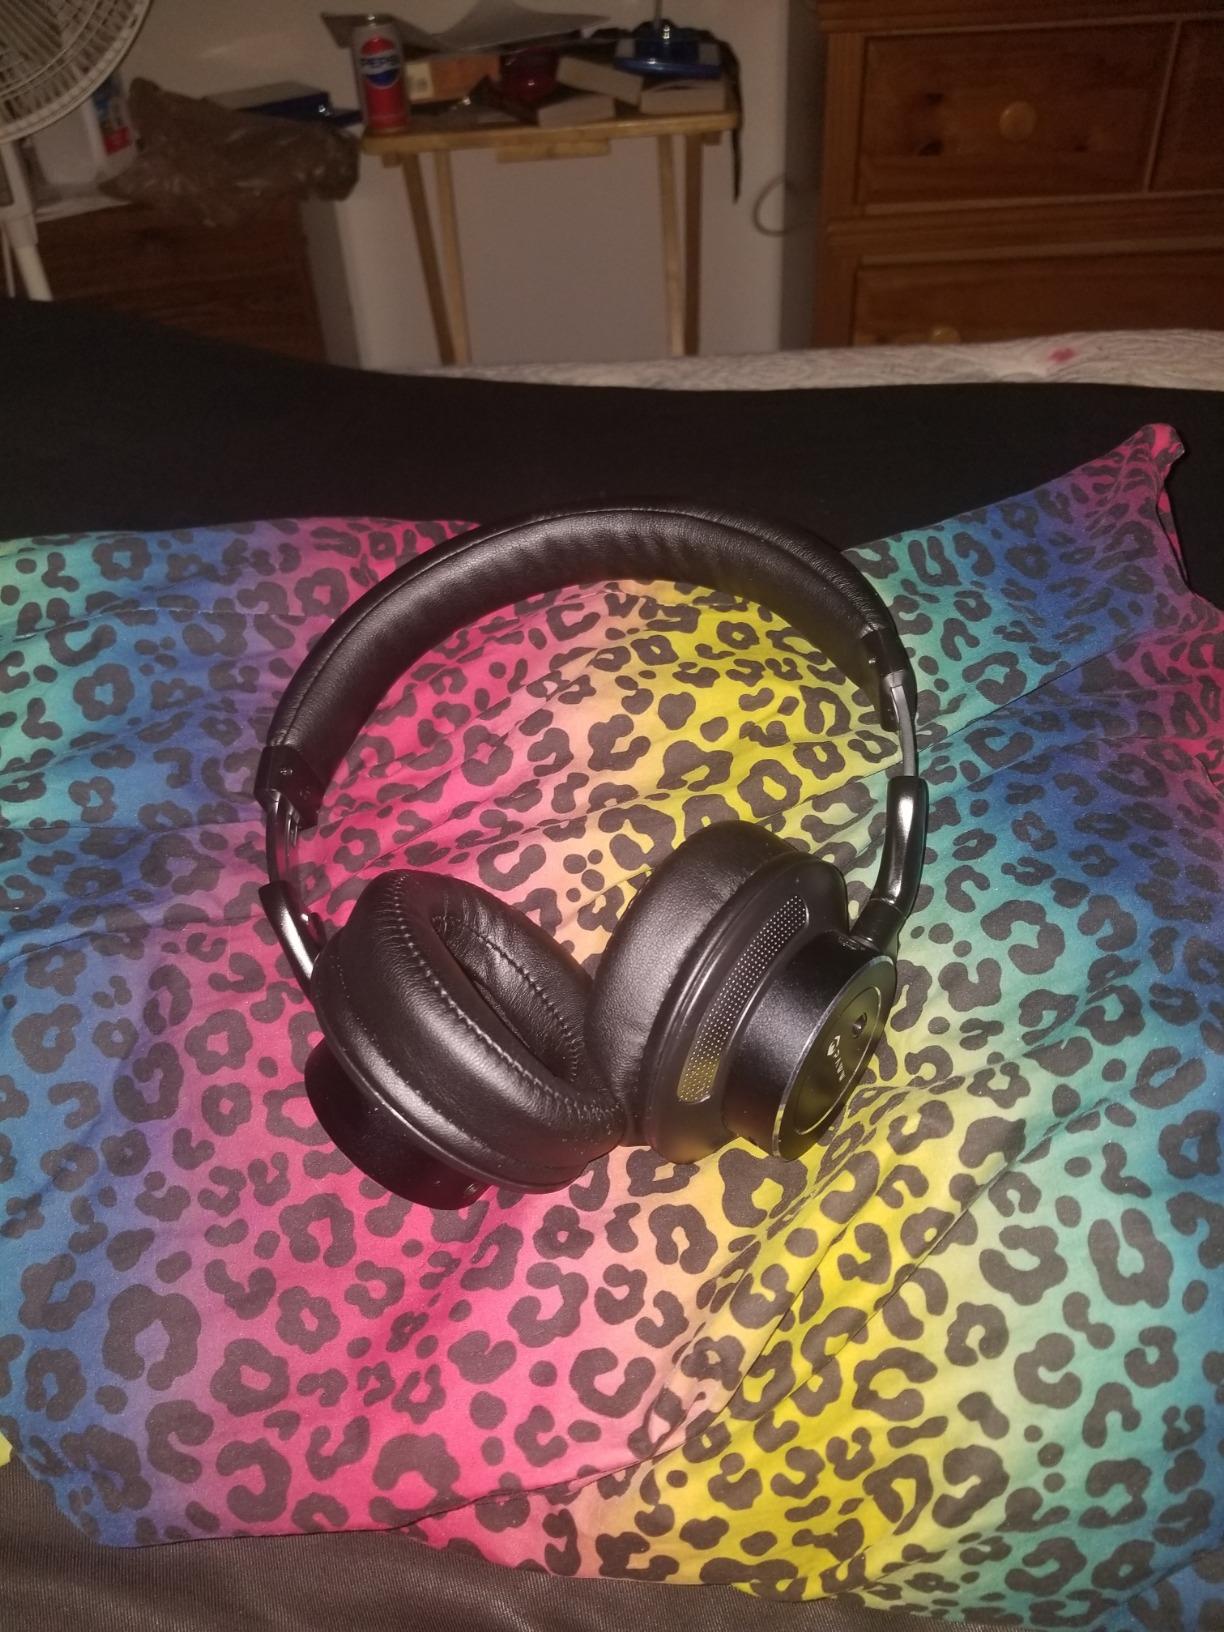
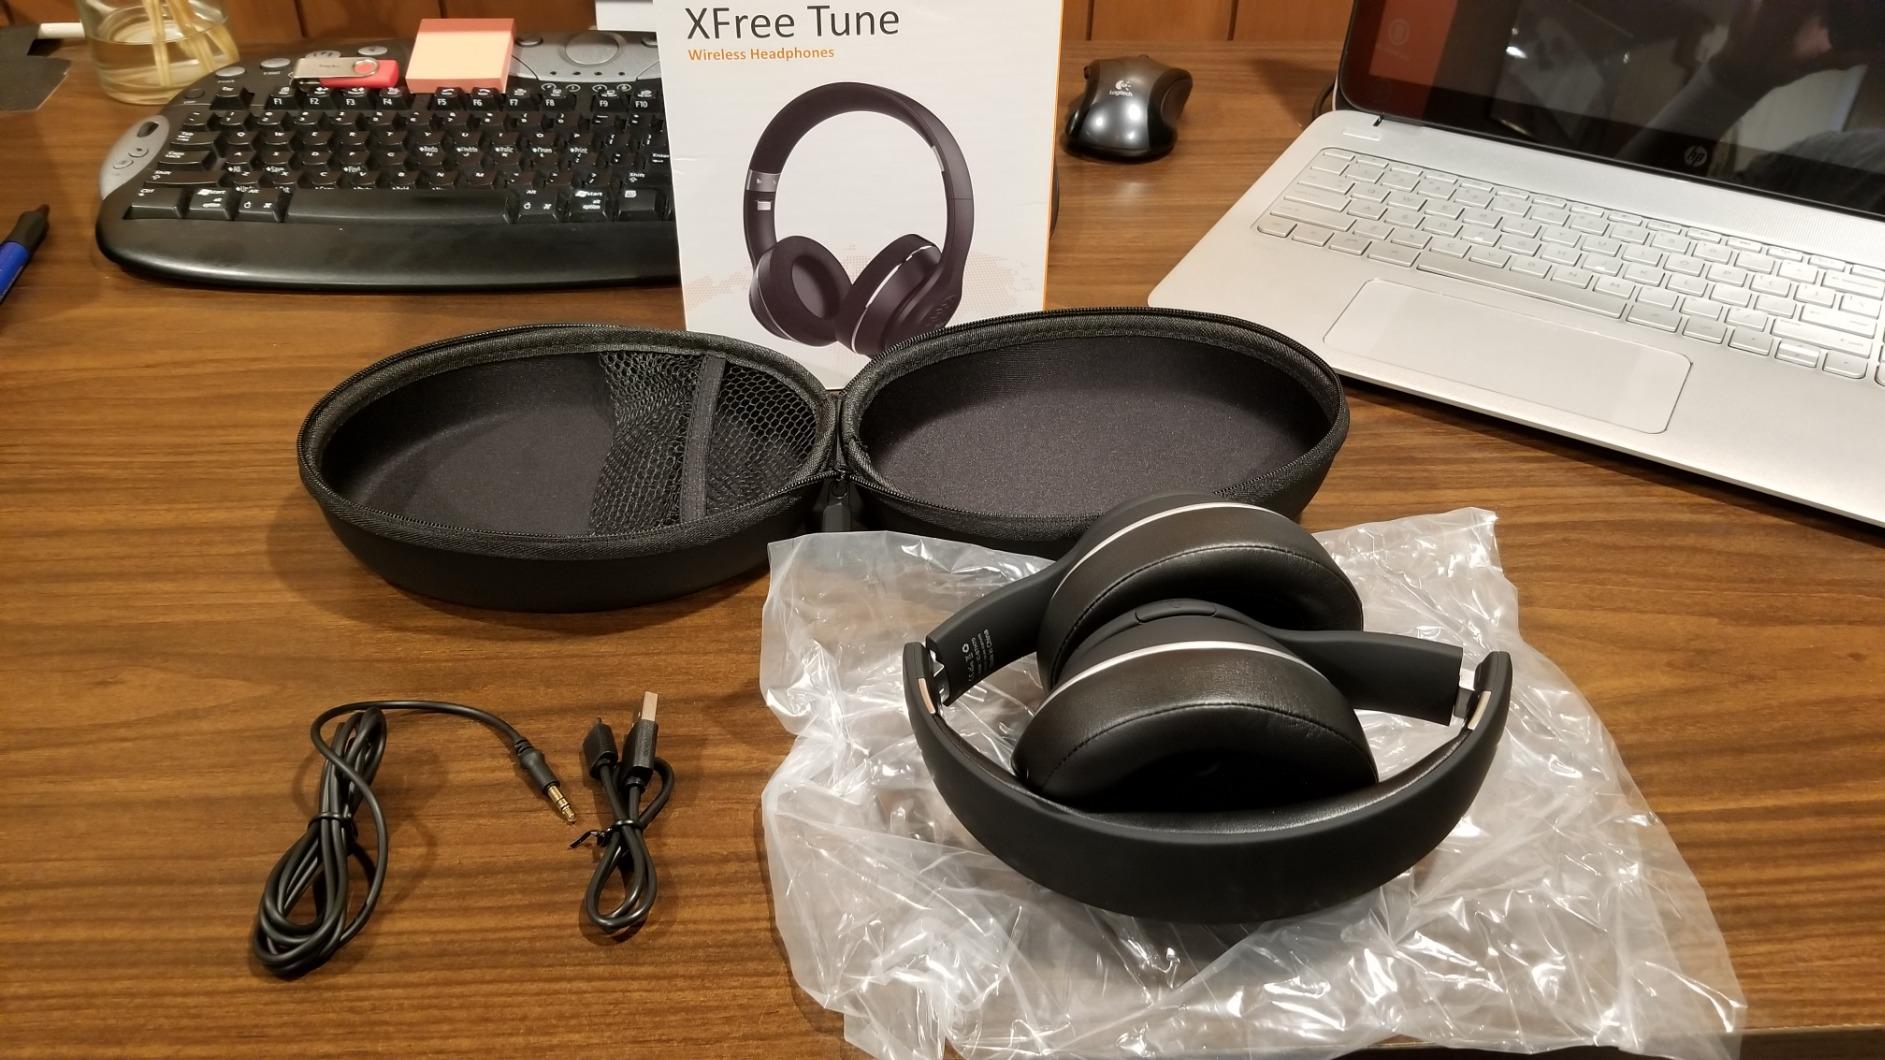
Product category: headphones
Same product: no